Quondong, New South Wales

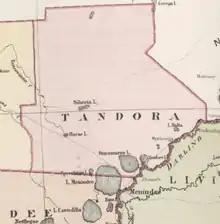
Tandora County NSW as shown on John Sands 1886 map)

Quondong, New South Wales is a remote rural locality and civil parish of Tandora County, a cadasteral division of far North West New South Wales.